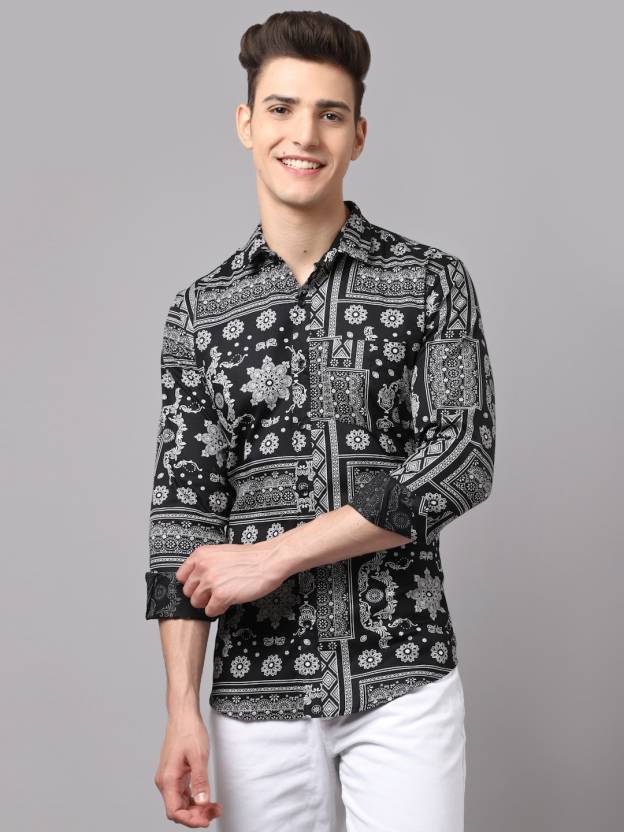
Product: Men Regular Fit Printed Spread Collar Casual Shirt
Price: ₹389
Colors: Black
Pattern: Printed
Description: Hanumntra is known for Trendy settlement of.Shirt High Quality fabric cotton 94% + 6% mixes other fabric, Slim-fit, Full Sleeve, Directly From manufacturer at affordable Prices. Button Design may be change. Colour may slightly vary due to Photographic Lighting or your system brightness. Order According to your chest size or according to your any branded product to avoid returns. Size Guide :Product is in 1 inches loosing i.e. chest measurements will be M = (37.5 – 38.5)inches , L = (39.5 – 40.5), XL= (41.5– 42.5) inches respectively. It is also suitable for Daily Wear and Rough & Tough use, Light Weight. Please Search above Brand Name HANUMANTRA “Kurta / Shirt / Kurti women/men.kurti and palazzo set” For more productsc
Other details: Shirts Quality Very Good